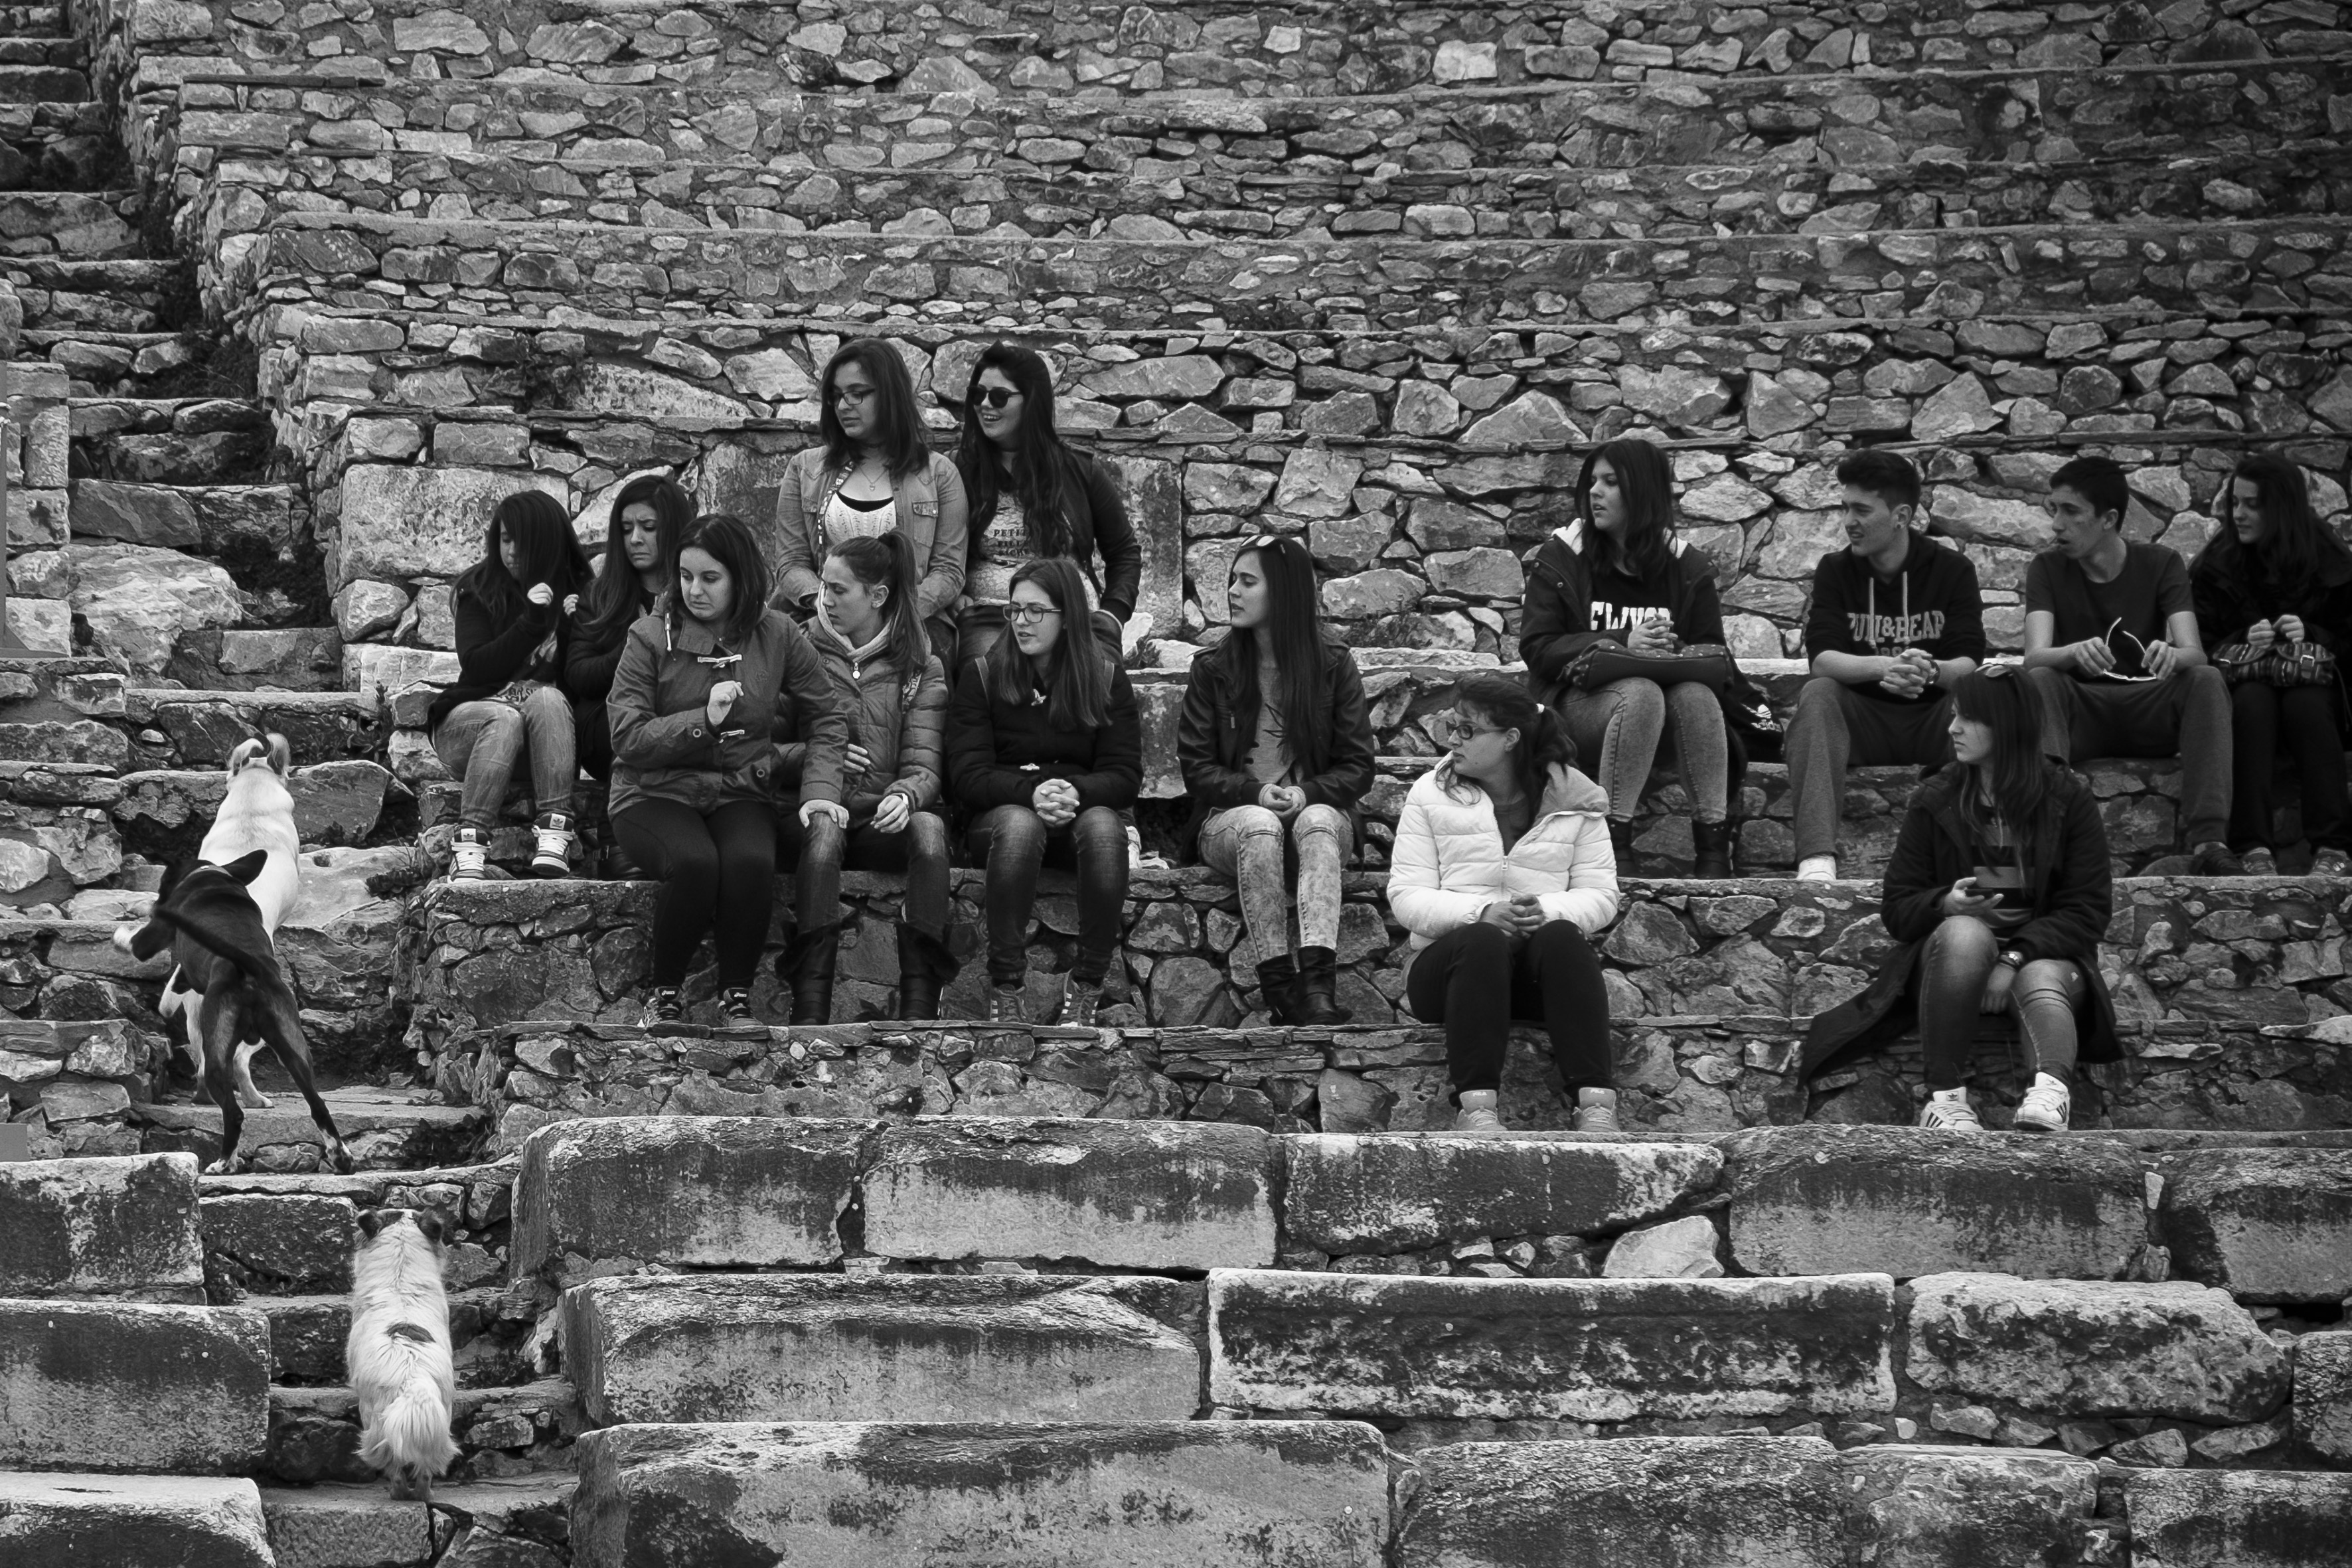
black and white, people, street, photography, urban, monument, travel, fujifilm, statue, monochrome, bw, blackandwhite, blackwhite, temple, ruins, photograph, noiretblanc, greece, history, fuji, fujixt1, fujix, macedonia, timeless, makedonia, philippi, archaeological site, monochrome photography, ancient history, maya civilization